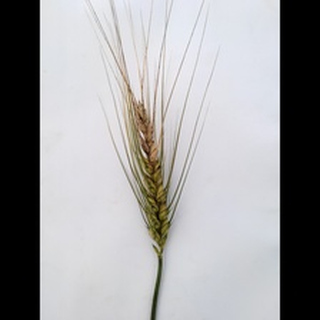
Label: wheat_blast